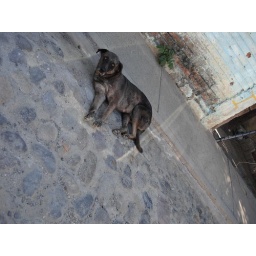
sleepy the dog - who slept in the middle of the road each day